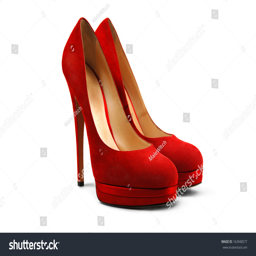
a pair of red female shoes on a white background .